Our Lady of Pompeii Roman Catholic Church, Yoogali

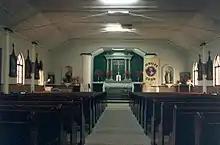
Interior with altar

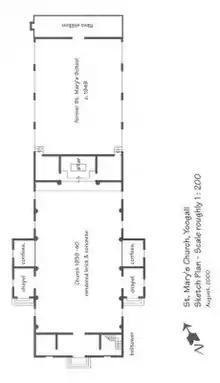
Sketch plan

Our Lady of Pompeii Roman Catholic Church is a church with a meeting room attached to the rear, a bell tower to the south-east corner of the street facade, and two side chapels.